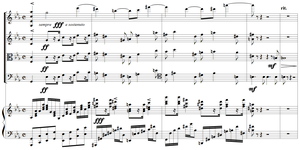
Quintette pour piano et cordes op.42 Climax du 1er mouvement
Le Quintette pour piano et cordes, op. 42, est une œuvre de Louis Vierne en trois mouvements pour piano et quatuor à cordes.